18th-century prints of Bach's four-part chorales

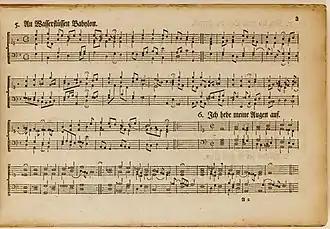
Birnstiel's first volume (1765), p. 3, containing BWV 267 by J. S. Bach and BWV Anh. 203 by D. Vetter.

In 1765 F. W. Birnstiel published 100 chorales in Berlin. The edition had been initiated by F. W. Marpurg and completed, edited and supplemented with a preface and a list of errata by C. P. E. Bach. A second volume of 100 was issued by the same publisher in 1769, edited by J. F. Agricola.